Cefalexin

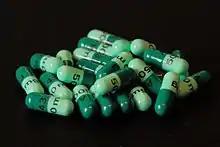
A course of cefalexin capsules, commonly prescribed for infections

Cefalexin can treat a number of bacterial infections including otitis media, streptococcal pharyngitis, bone and joint infections, pneumonia, cellulitis, and urinary tract infections. It may be used to prevent bacterial endocarditis. It can also be used for the prevention of recurrent urinary-tract infections.